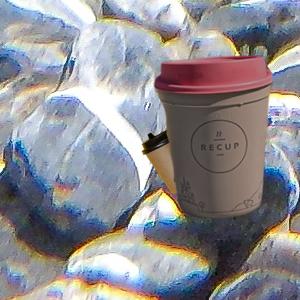
Label: cups